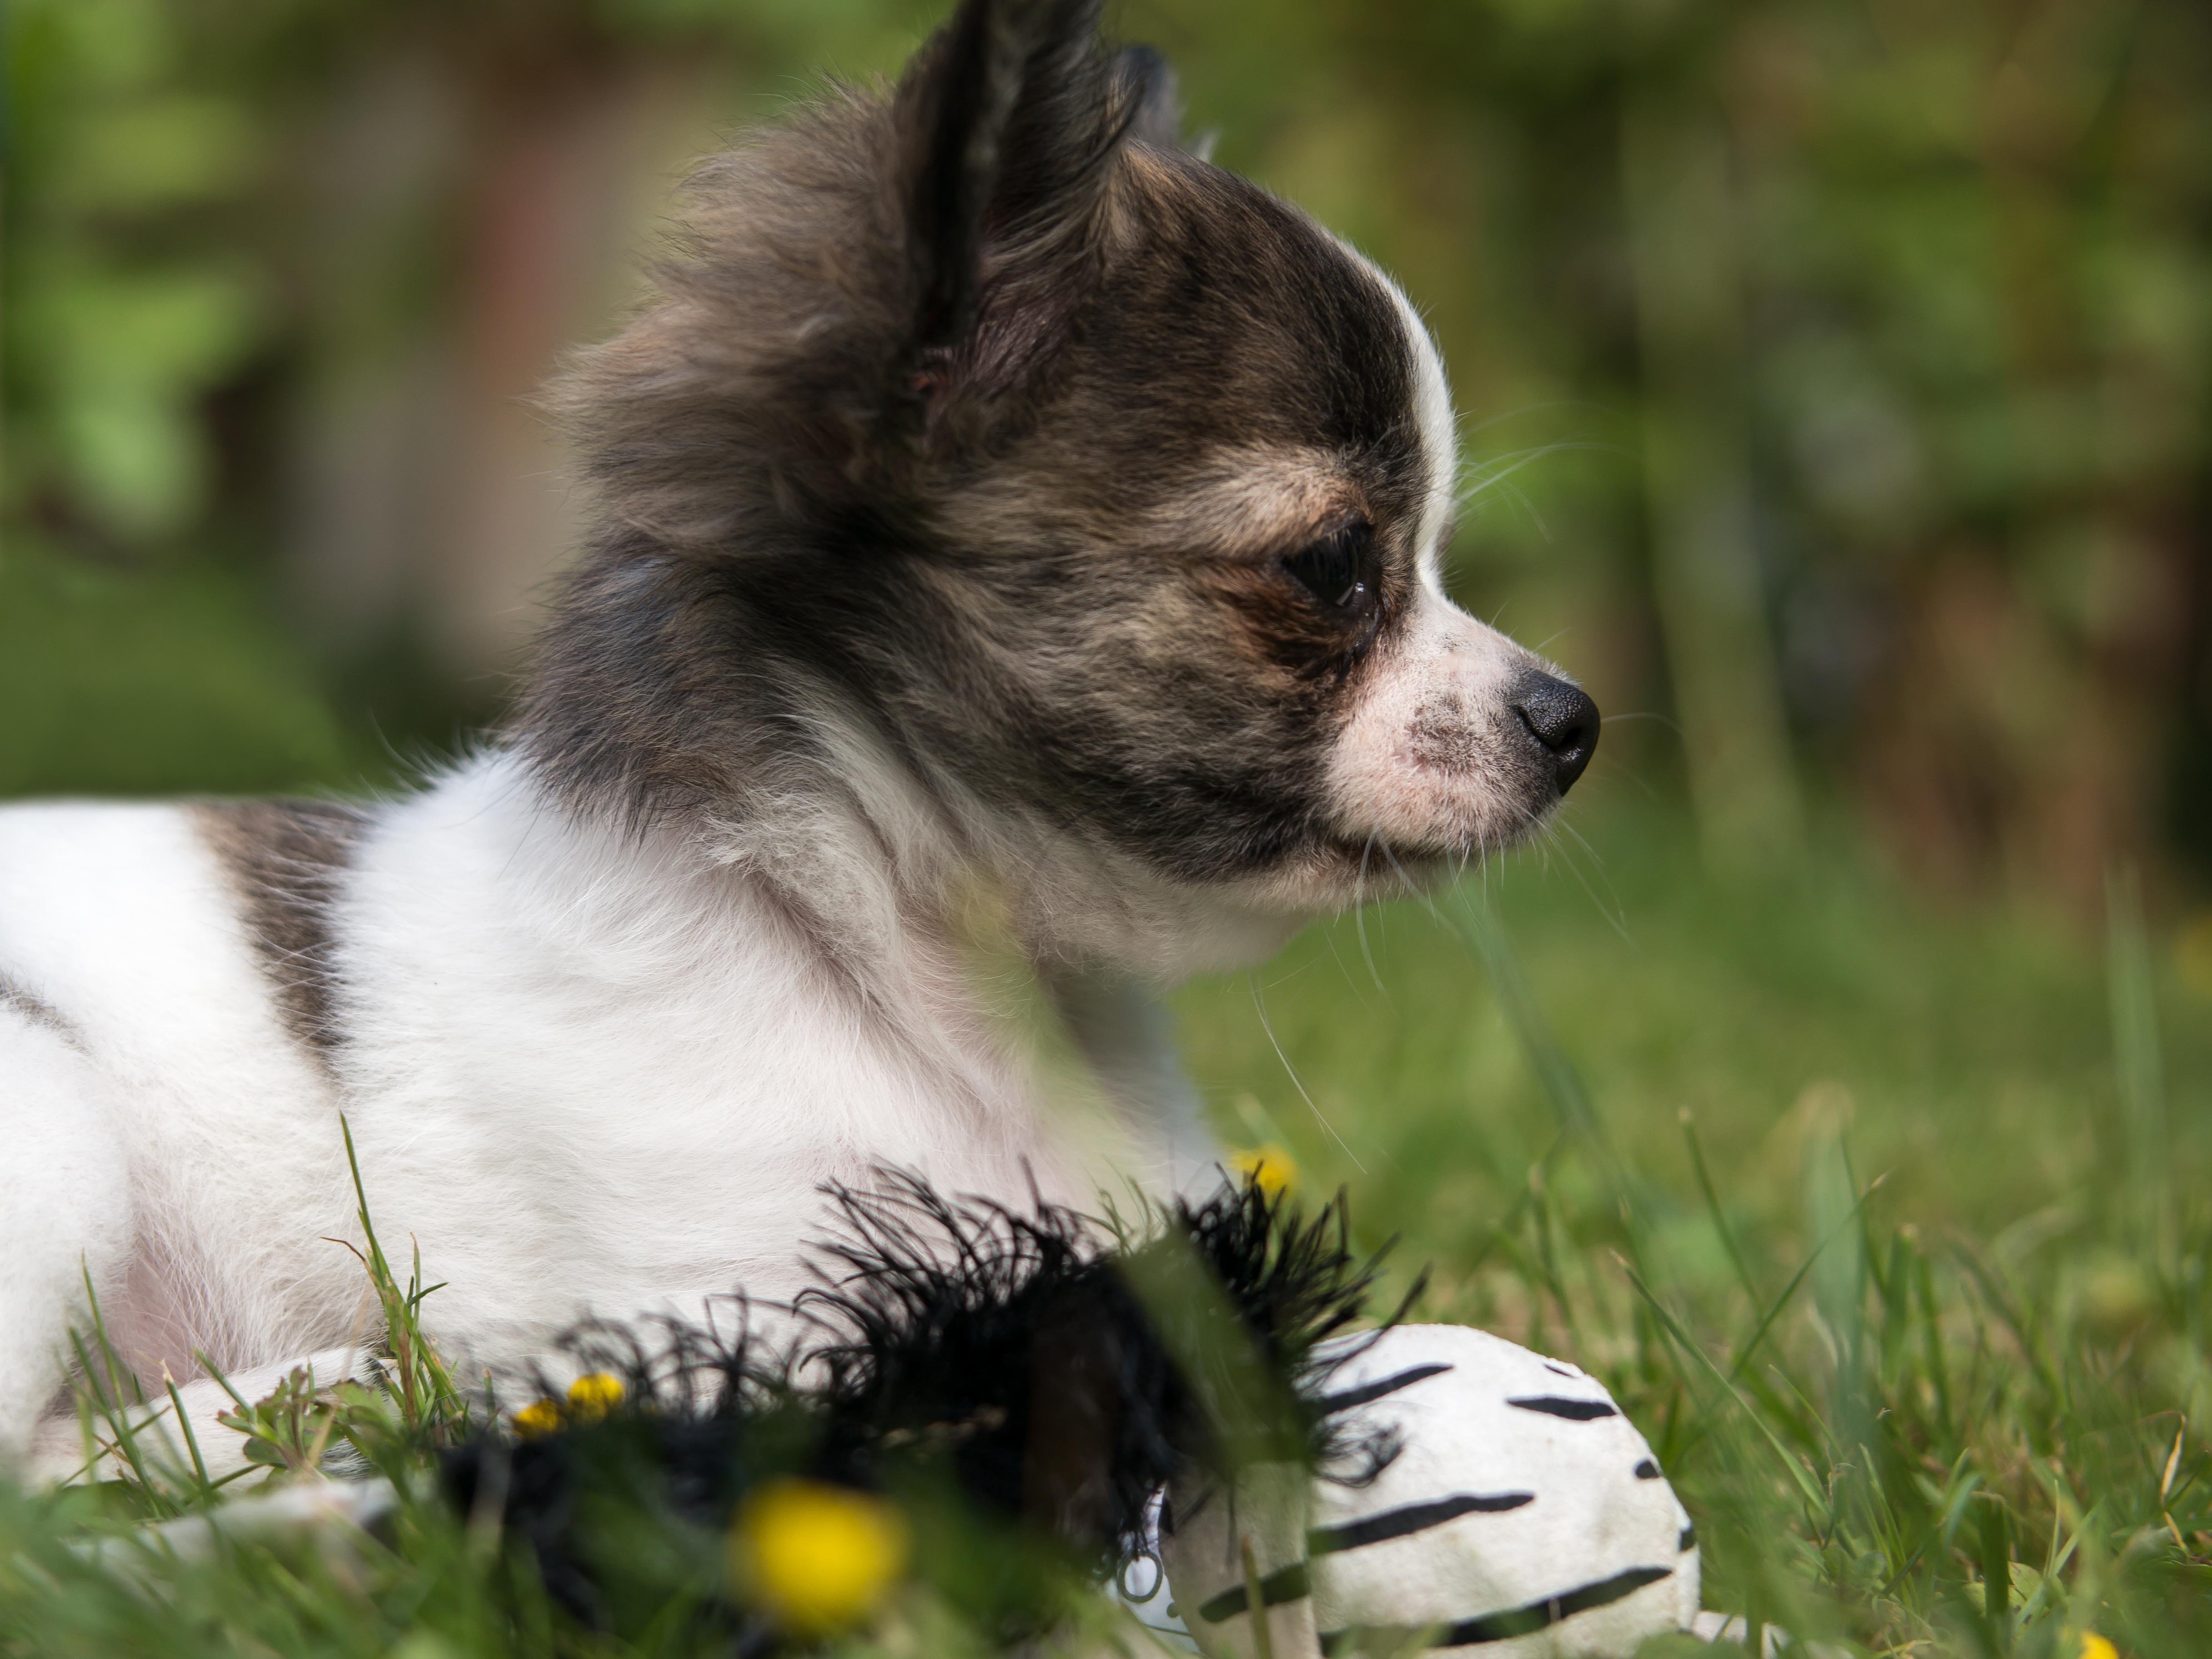
grass, meadow, play, puppy, dog, cute, young, small, mammal, baby, spaniel, vertebrate, chihuahua, papillon, rush, dog breed, young dog, small dog, chiwawa, dog like mammal, carnivoran, dog breed group, phalene